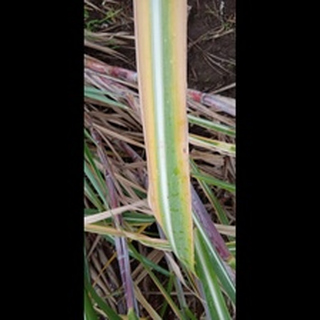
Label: sugarcane_yellow_leaf_disease